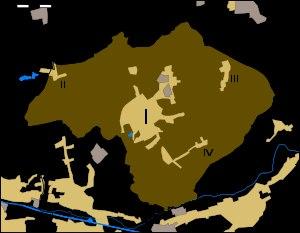
Meulebeke est une commune néerlandophone de Belgique située en Région flamande dans la province de Flandre-Occidentale.